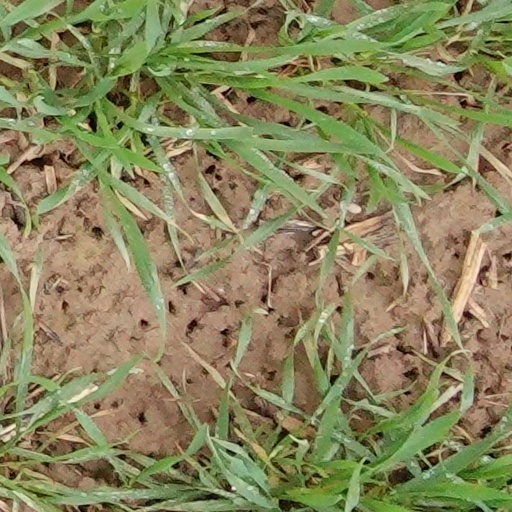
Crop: wheat